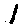
Label: 1